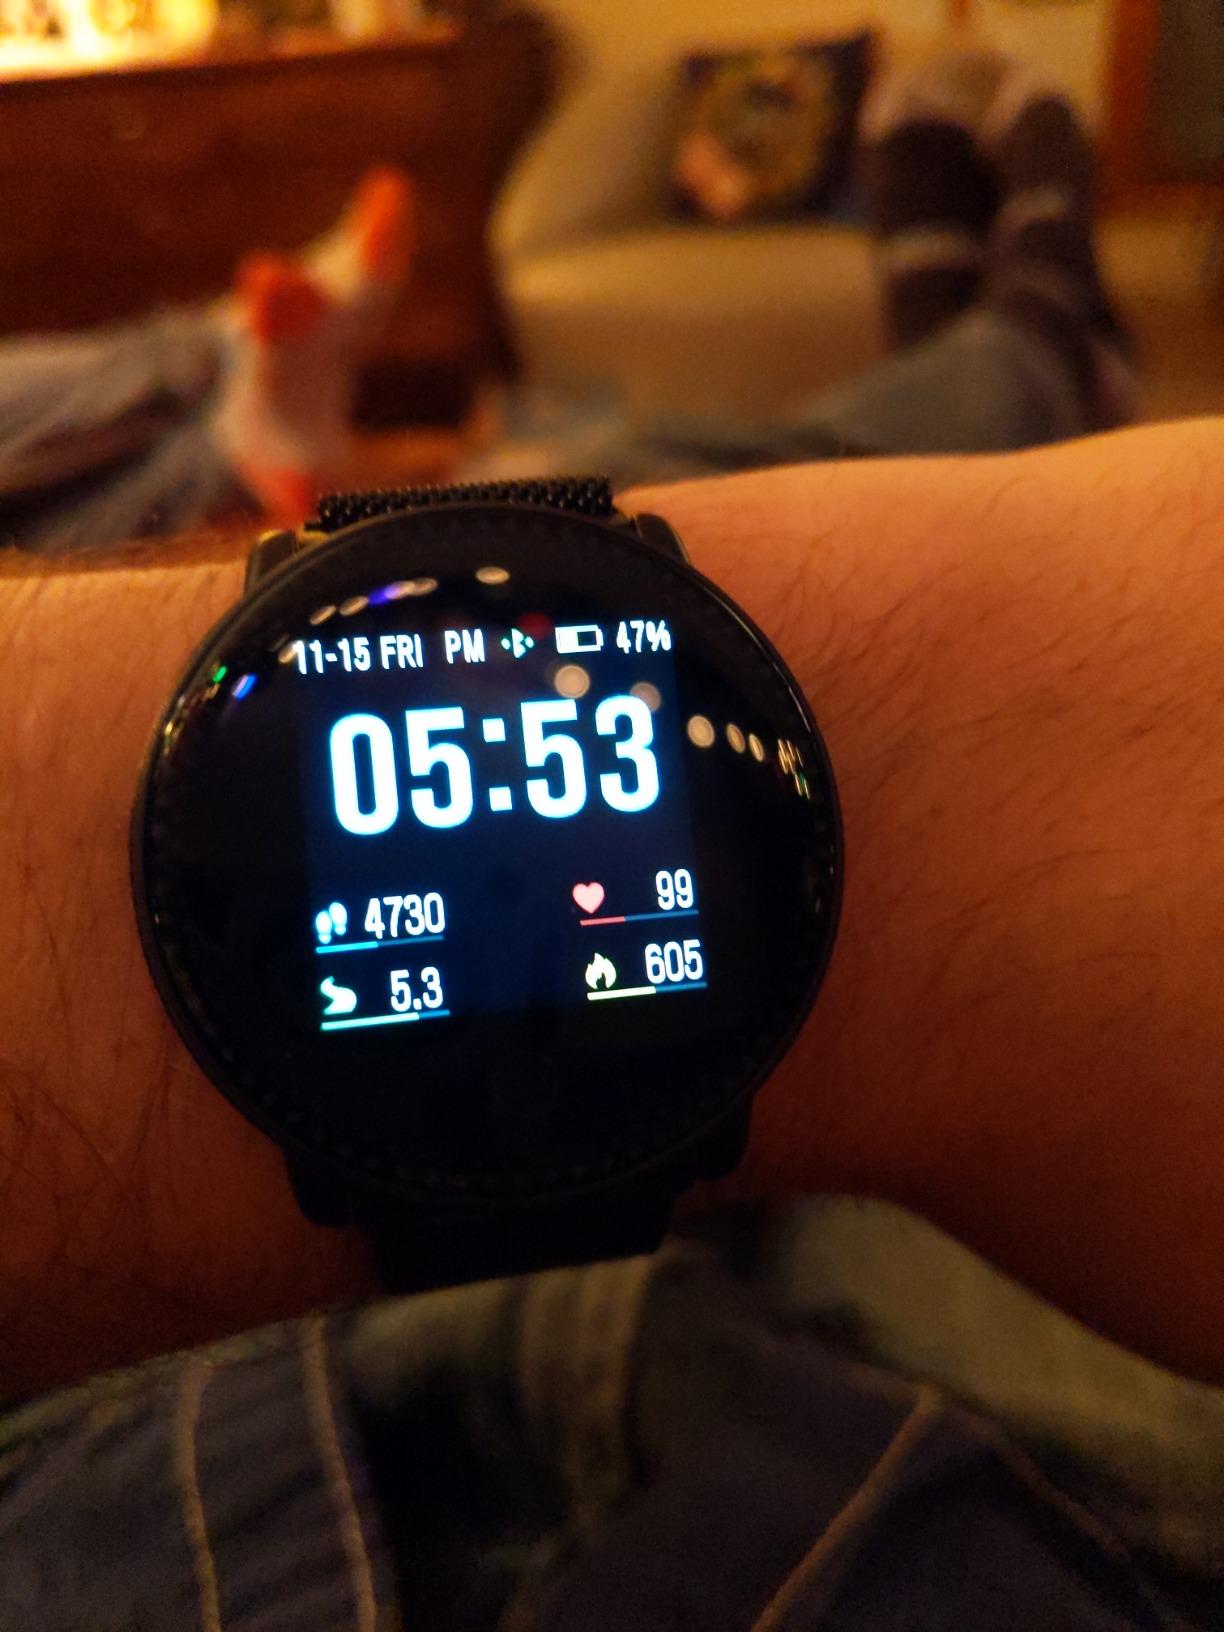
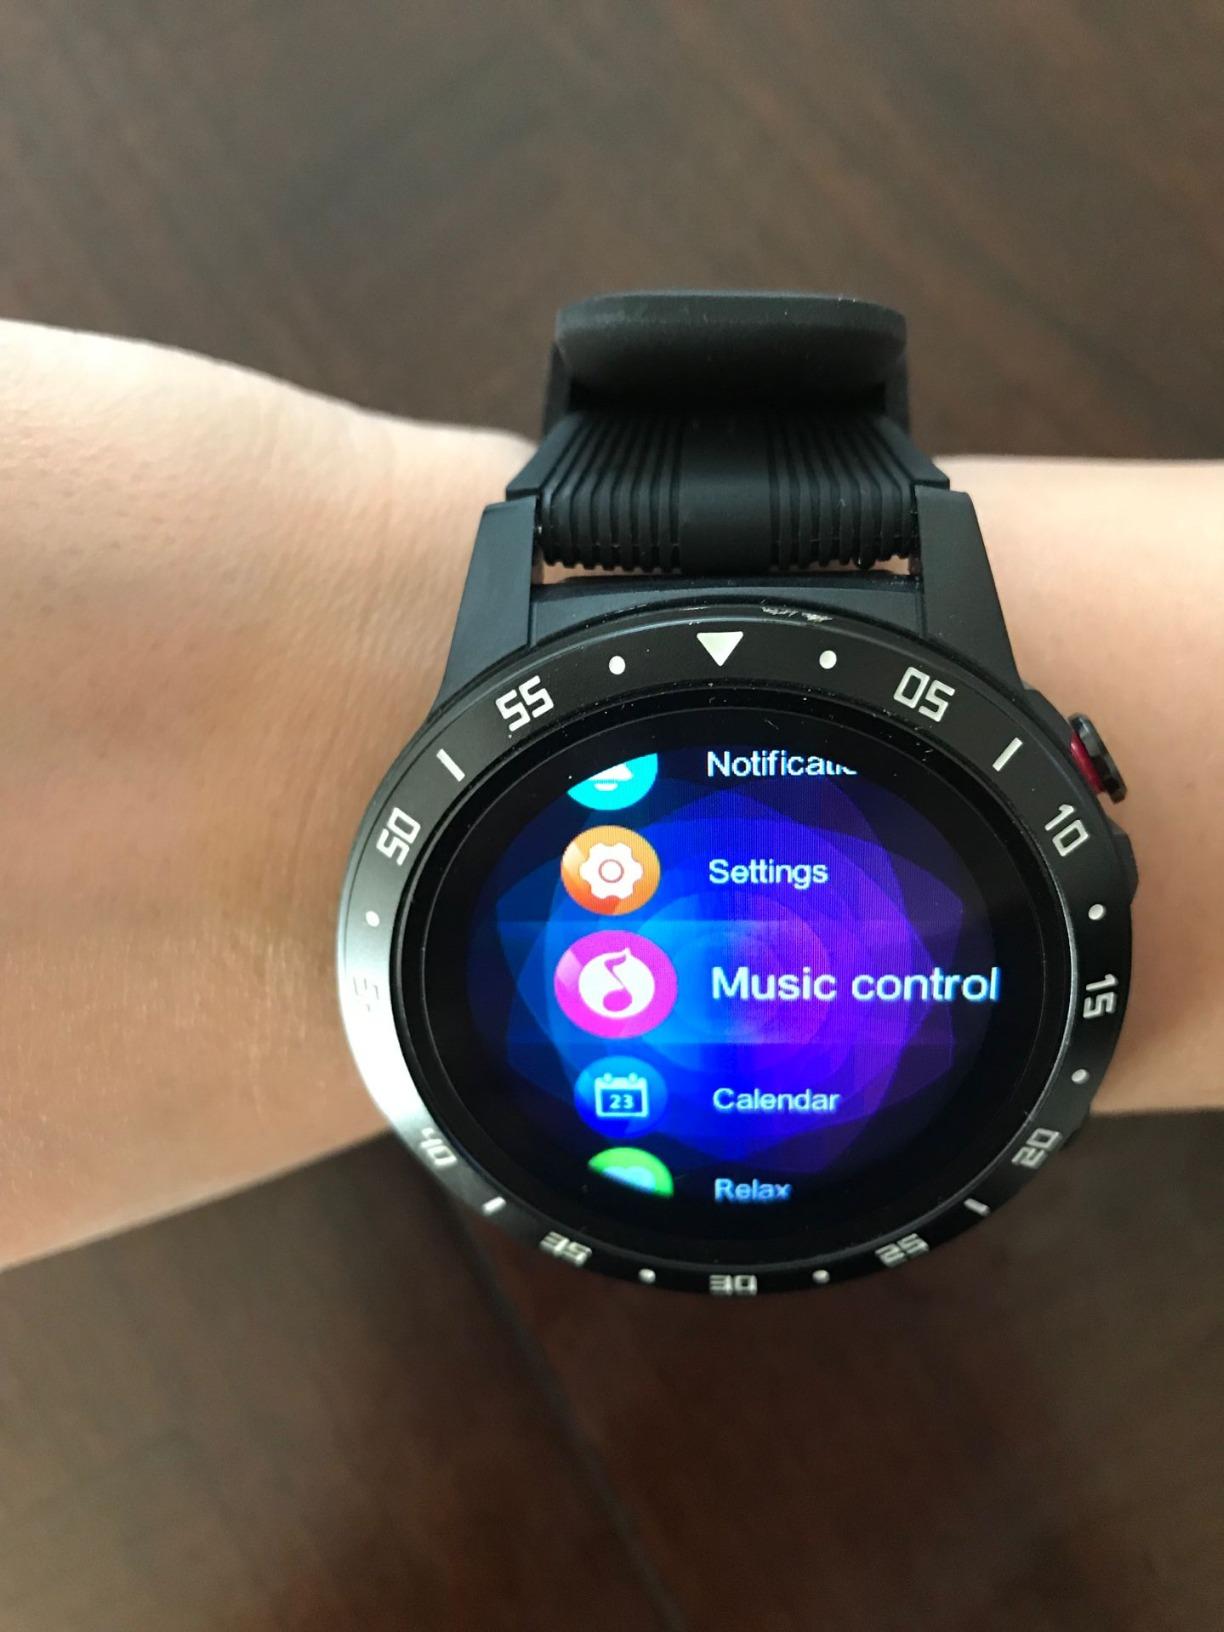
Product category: smartwatch
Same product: no